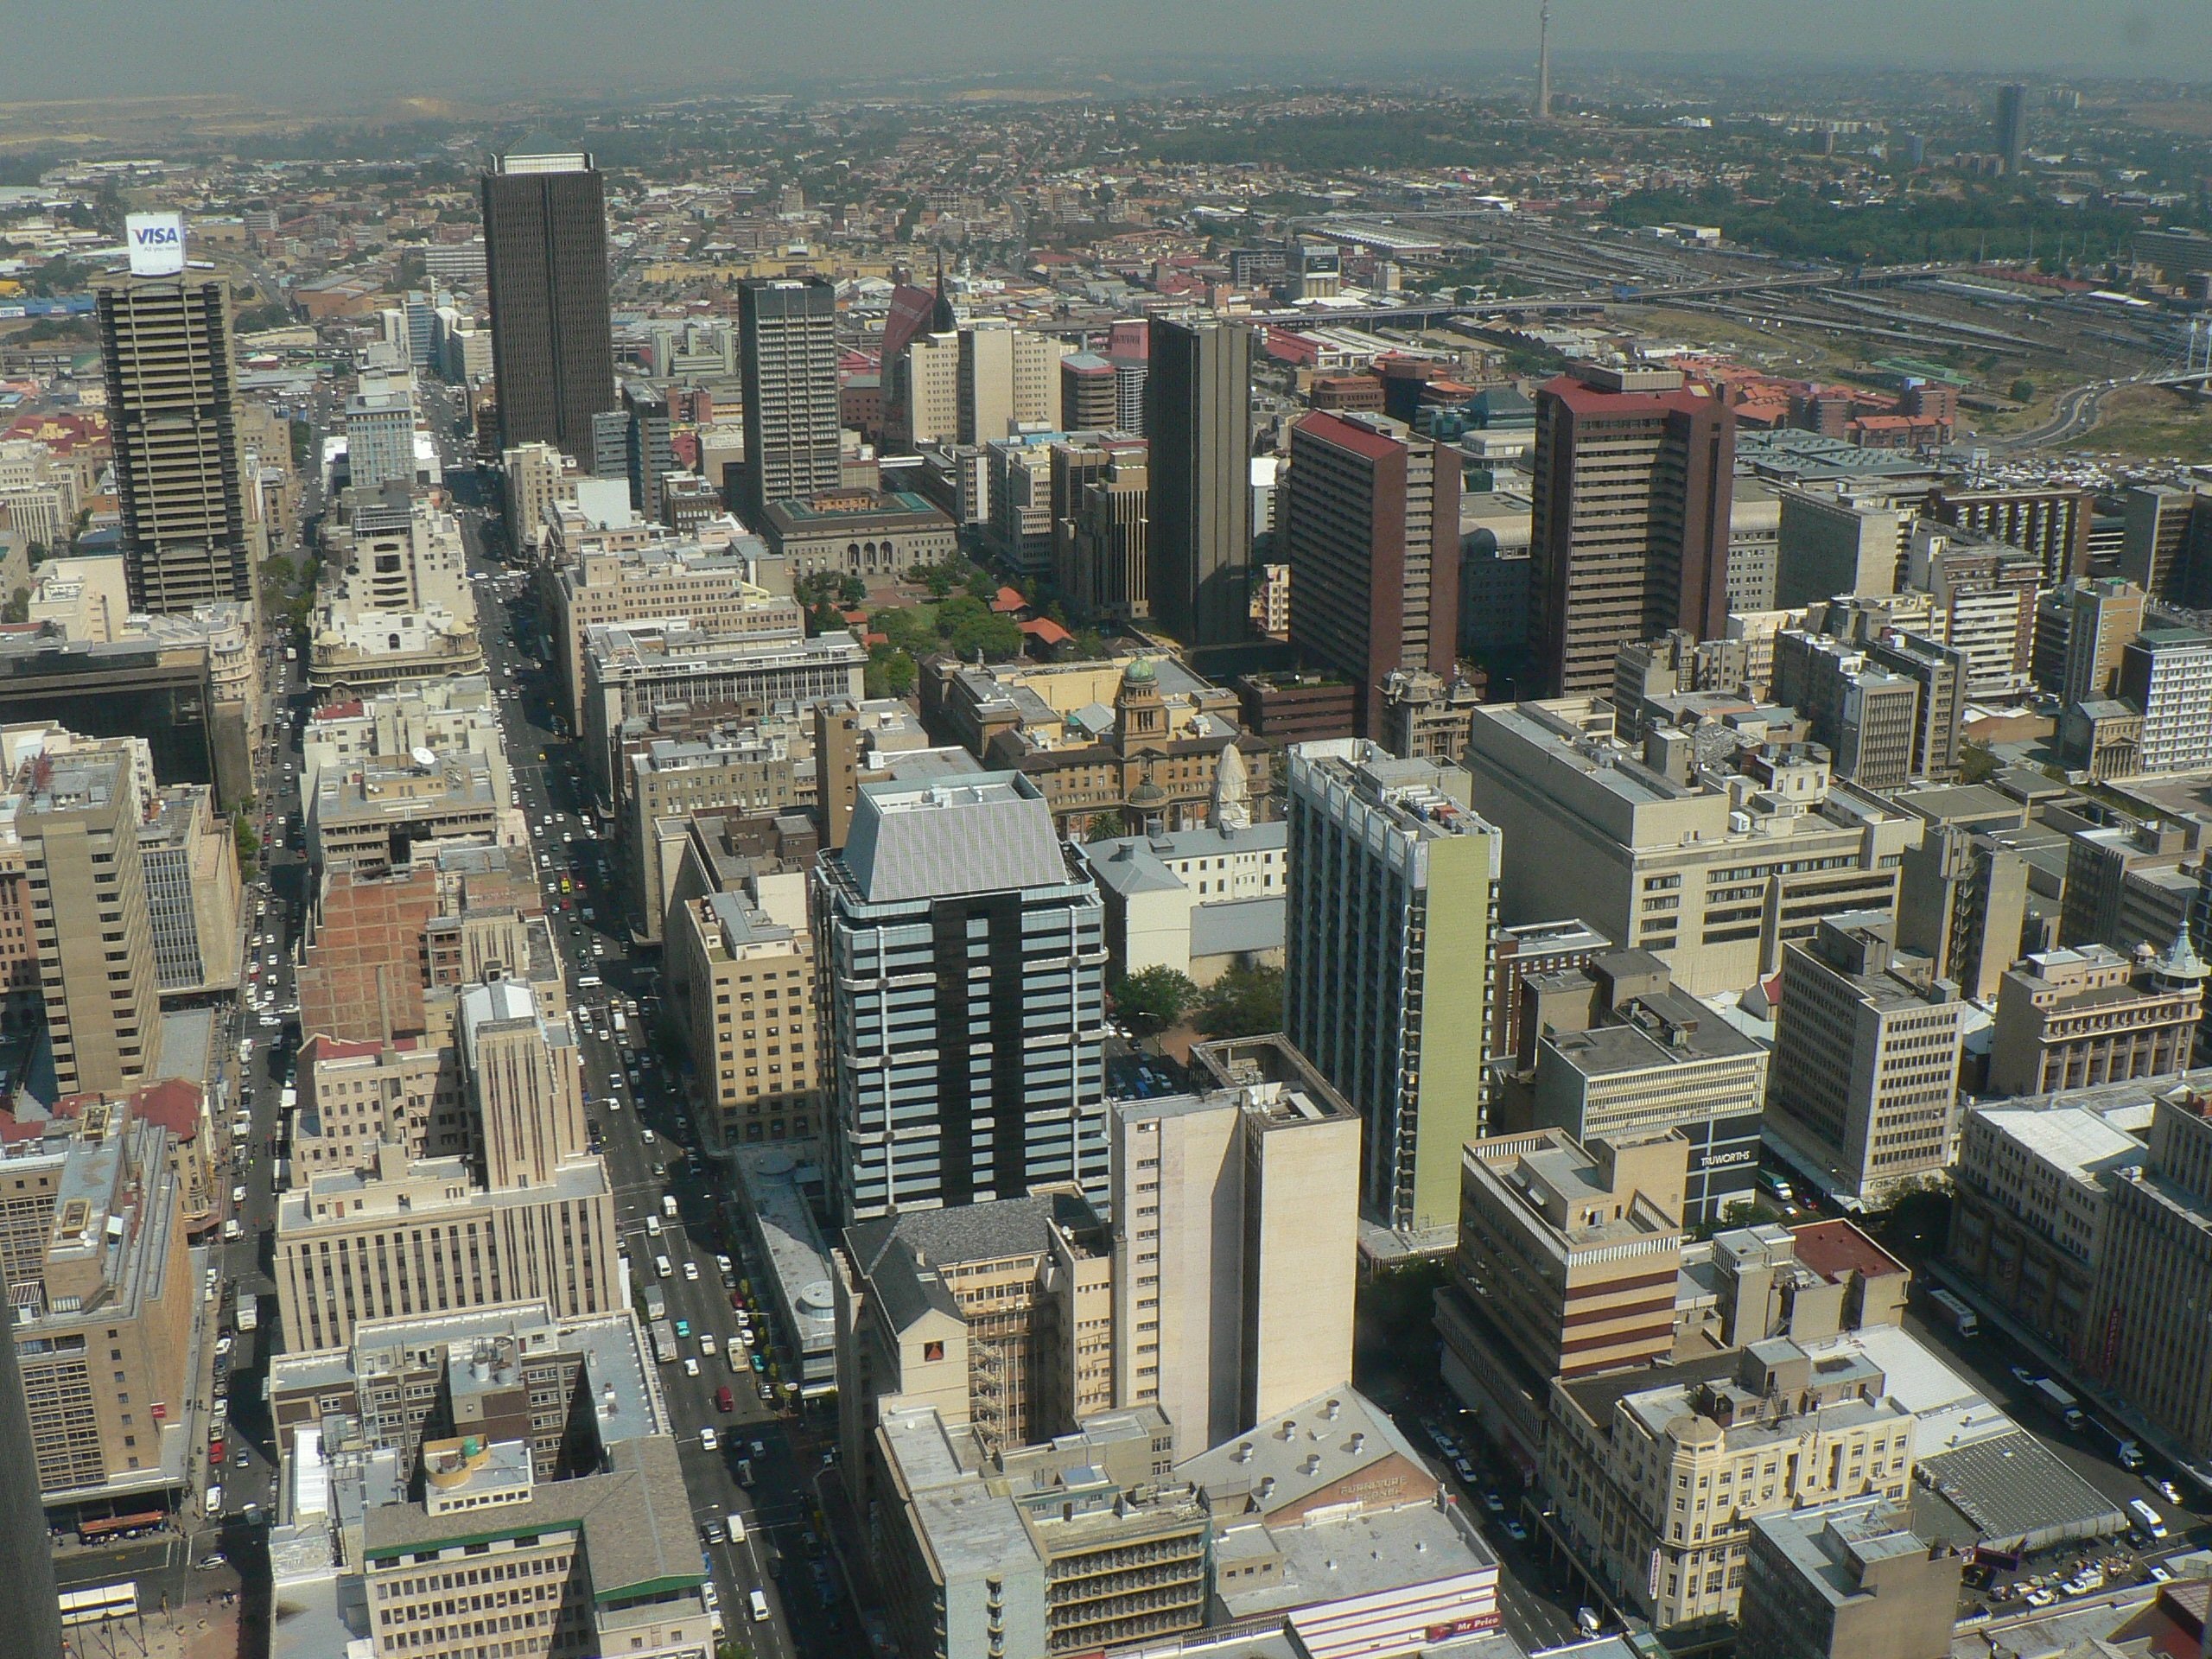
skyline, city, skyscraper, cityscape, panorama, downtown, suburb, tower, tower block, metropolis, neighbourhood, bird's eye view, aerial photography, johannesburg, urban area, residential area, geographical feature, human settlement, metropolitan area, rpa